Dolemite Is My Name

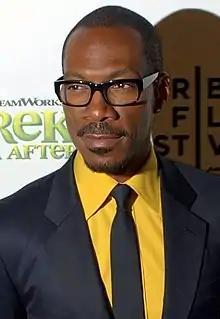
Eddie Murphy's performance as Rudy Ray Moore garnered critical acclaim and was called a successful comeback.

On review aggregator website Rotten Tomatoes, the film has an approval rating of based on reviews, with an average rating of . The website's critics consensus reads: "In dramatizing Rudy Ray Moore's stranger-than-fiction story, Eddie Murphy makes "Dolemite Is My Name" just as bold, brash, and ultimately hard to resist as its subject." On Metacritic, it has a weighted average score of 76 out of 100, based on 39 critics, indicating "generally favorable" reviews.